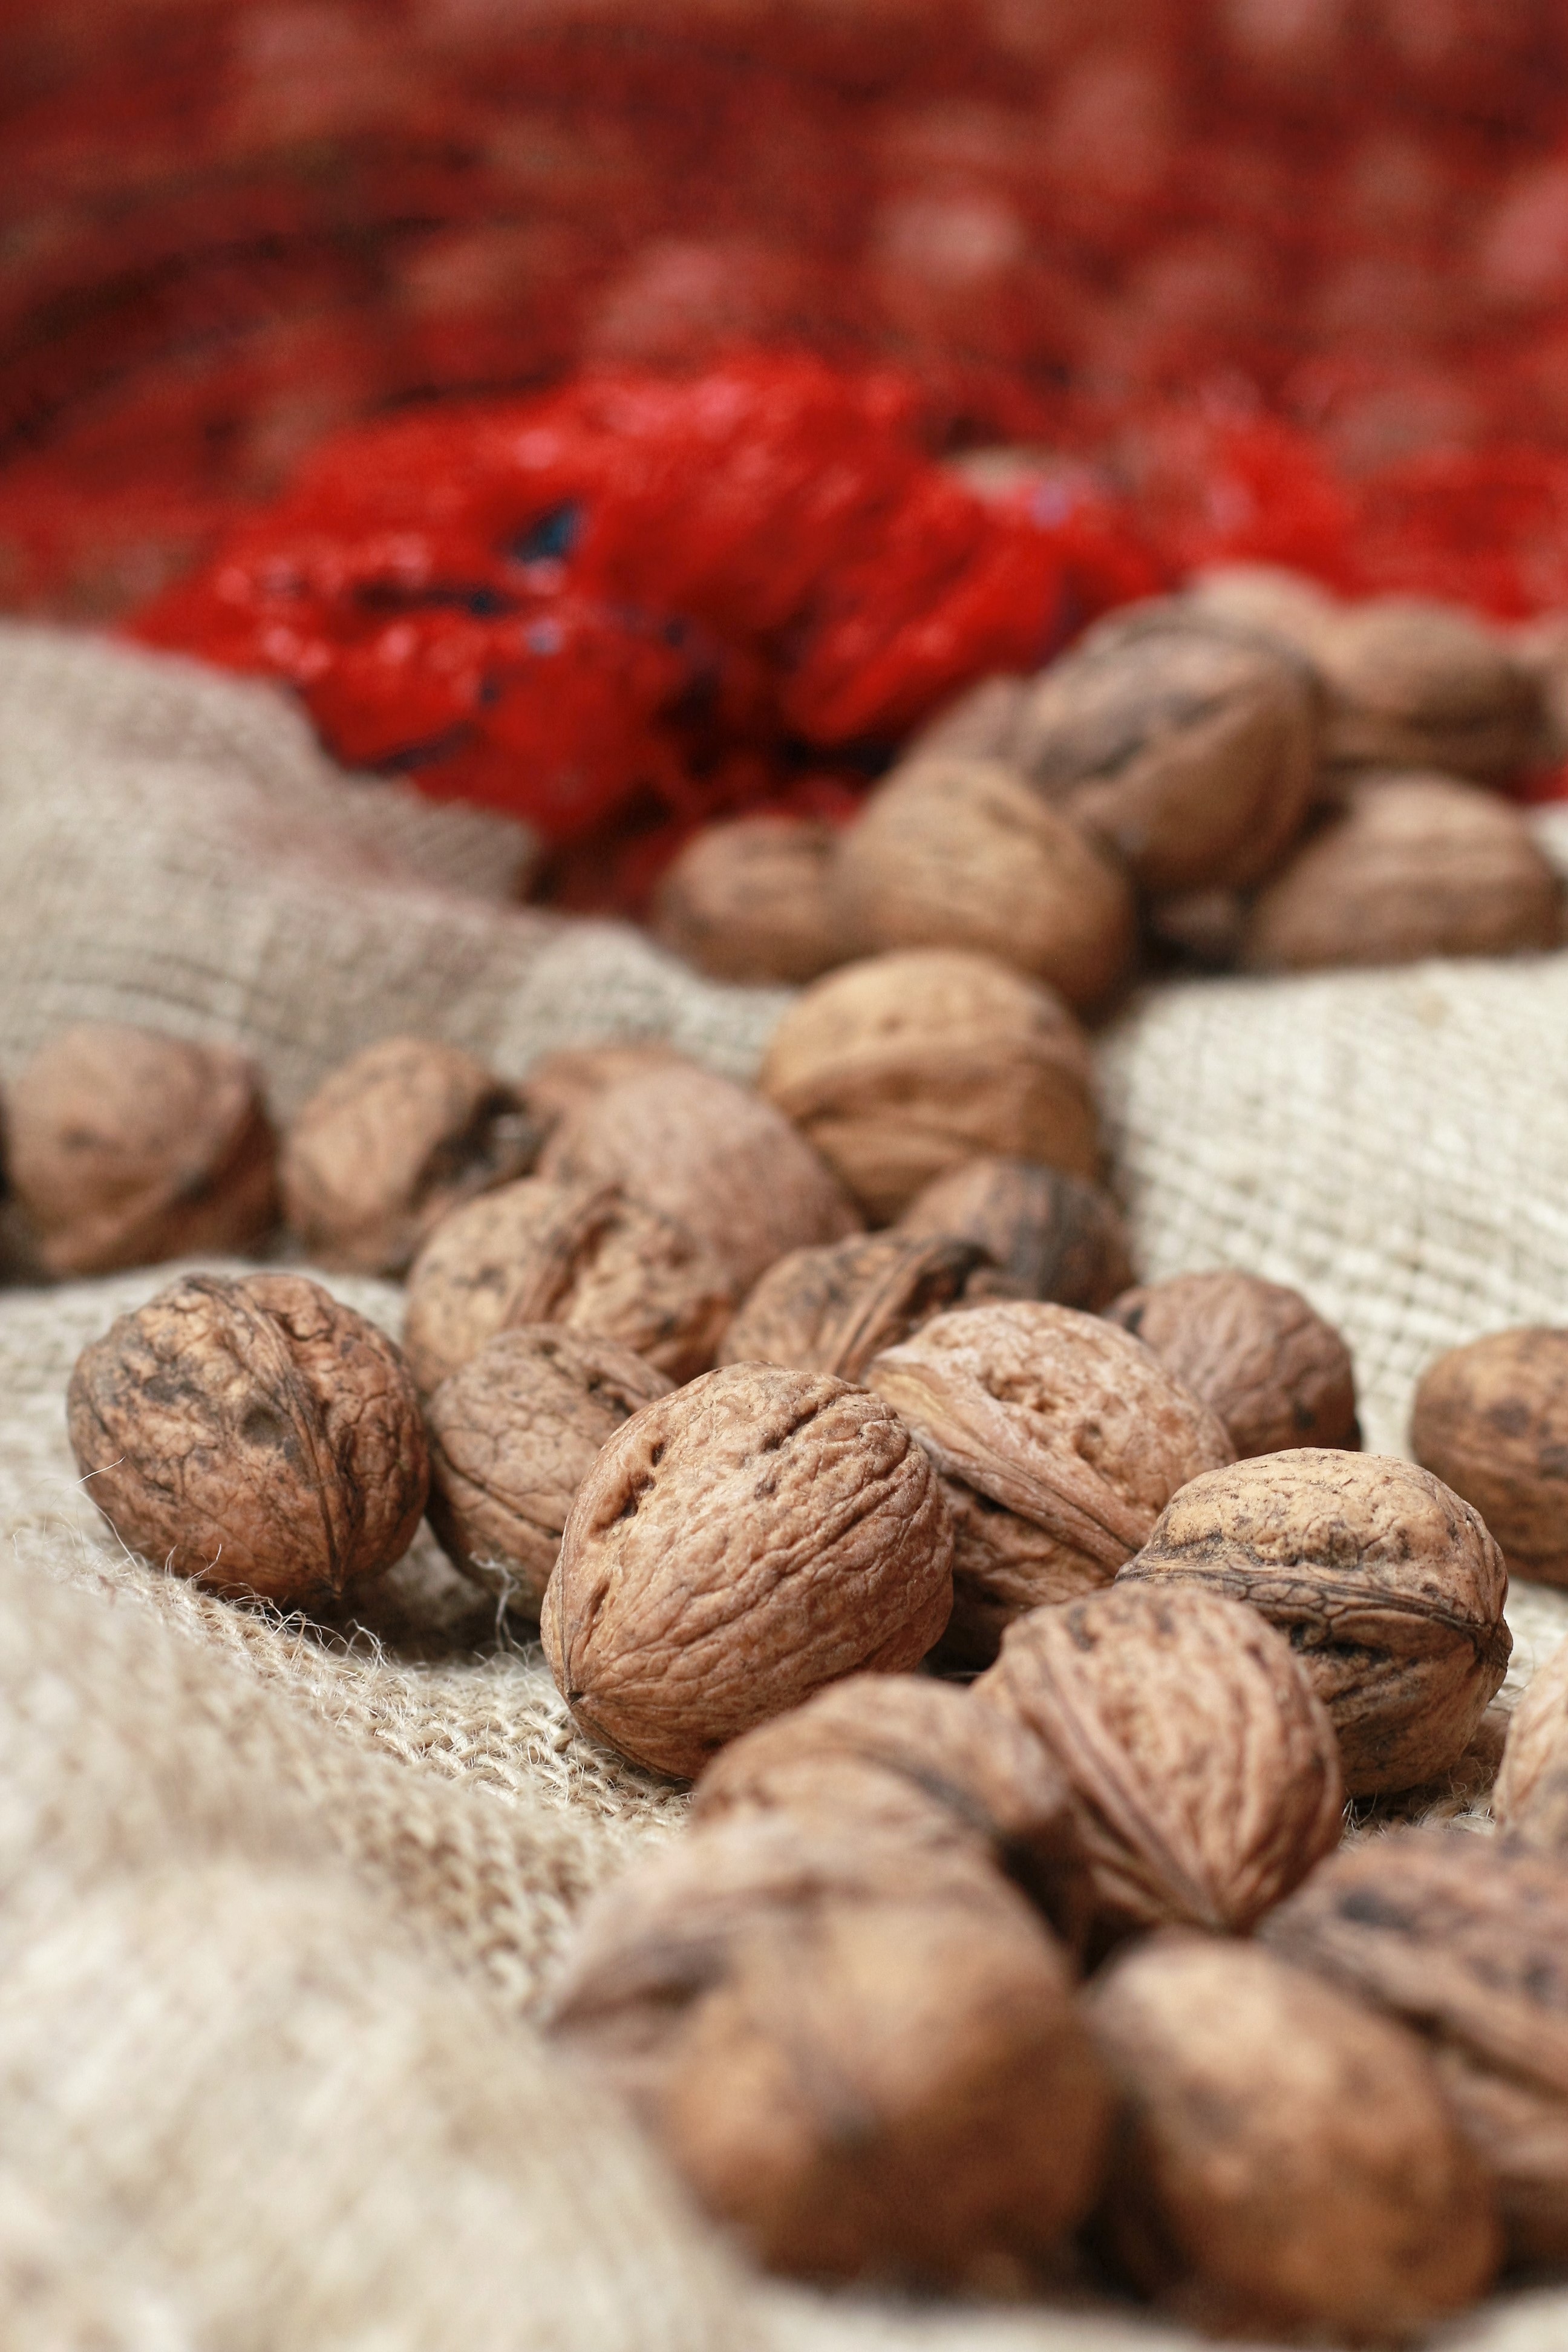
plant, fruit, food, produce, natural, bag, nut, healthy, snack, vegetarian, flavor, flowering plant, bagged, land plant, nuts seeds